Statue of Alexander von Humboldt (Chicago)

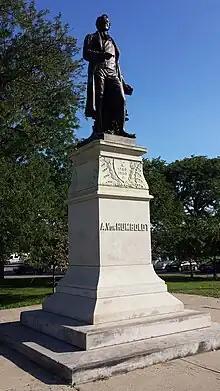
Alexander von Humboldt statue (2014)

The Alexander von Humboldt statue is a monumental statue in Chicago, Illinois, United States. Located in Humboldt Park, a major urban park in the Humboldt Park neighborhood, the statue depicts Alexander von Humboldt, a Prussian polymath and the park's namesake. The statue was dedicated in 1892.